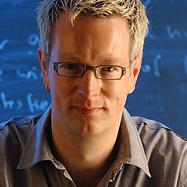
Age: 42